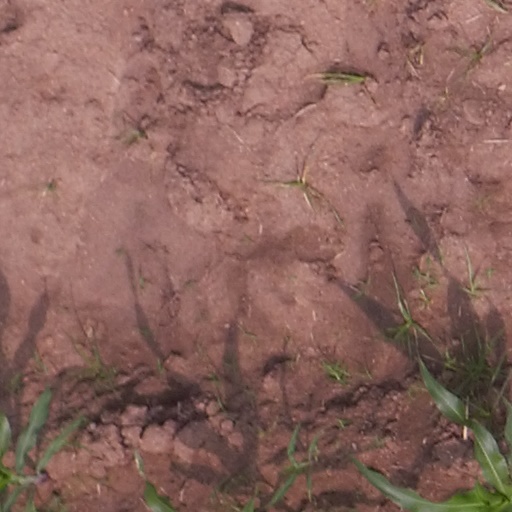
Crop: maize; corn